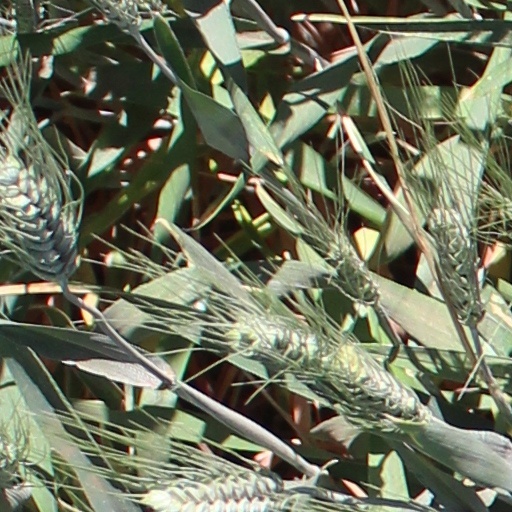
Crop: wheat